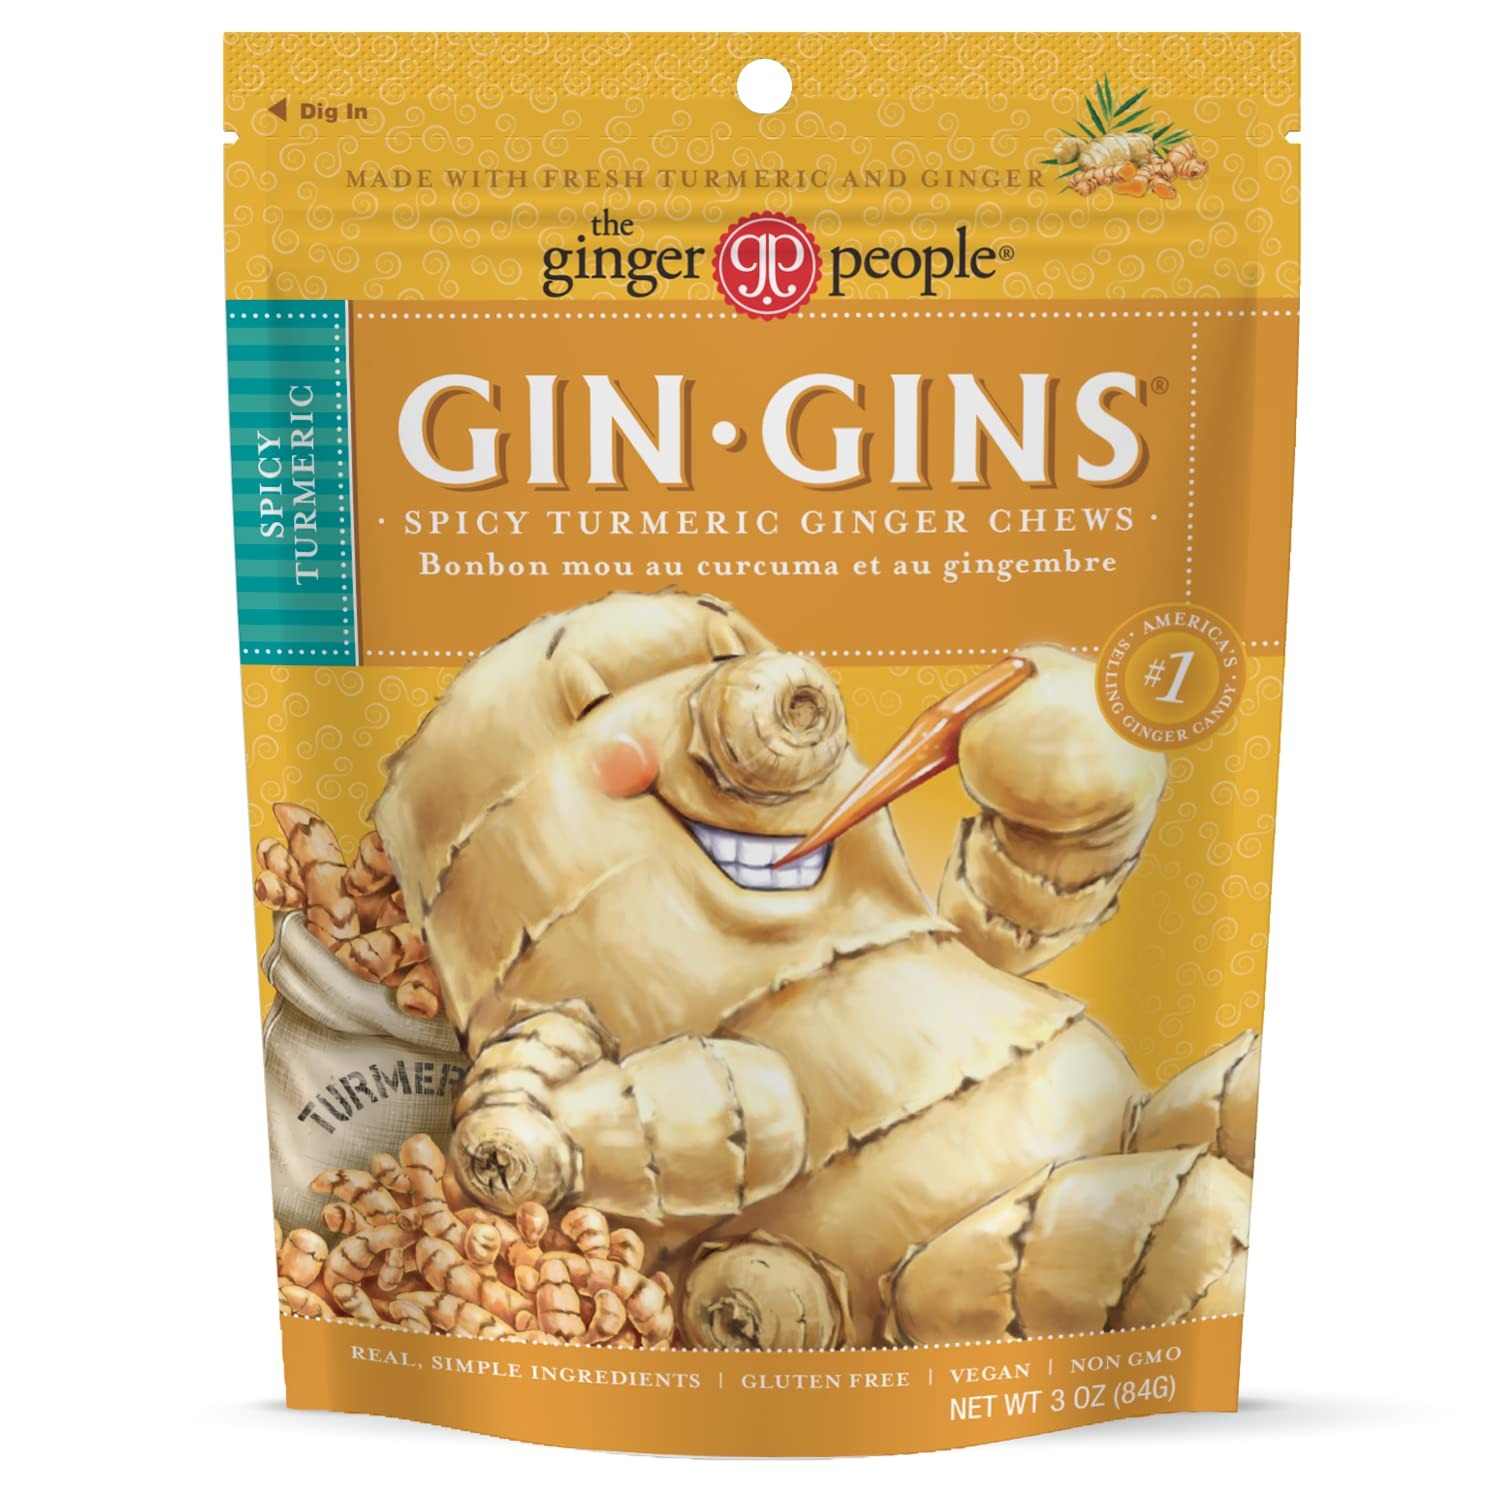
Item Name: GIN GINS Spicy Turmeric Ginger Chews – 100% Natural Candy by The Ginger People – Individually Wrapped Healthy Treats - Made with the Fresh Rhizome – Turmeric Flavor – 3oz Bag – Pack of 12
Bullet Point 1: 100% NATURAL GINGER GOODNESS: Made with more fresh ginger than any brand, GIN GINS deliver bold flavor in every chew. A better-for-you treat to satisfy cravings or soothe your stomach. America’s #1 ginger candy!
Bullet Point 2: CONVENIENT: Individually wrapped ginger chews for your gym bag, purse or car—always within reach. Perfect for road trips, boat rides or flights, these spicy-sweet treats delight ginger lovers and help ease queasiness.
Bullet Point 3: VERSATILE: GIN GINS are a delicious, functional treat. Enjoy them as a pick-me-up, melt into tea or take on the go for digestion support. Perfect for gifting, sharing or soothing your stomach anytime, anywhere.
Bullet Point 4: HEALTH & WELLNESS: Non-GMO, vegan, and gluten-free, GIN GINS balance indulgence and mindful snacking. Enjoy for stomach soothing, nausea relief or digestion support—a natural, tasty alternative to anti-nausea medicine.
Bullet Point 5: FROM A BRAND YOU CAN TRUST: For nearly 40 years, we’ve crafted delicious, ginger-rich products with intention. We thoughtfully source ingredients to create GIN GINS—treats that nourish, delight and deliver the goodness of ginger.
Value: 12.0
Unit: Fl Oz

Price: 32.99